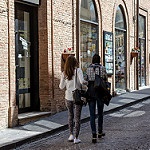
Label: non_damage_buildings_street